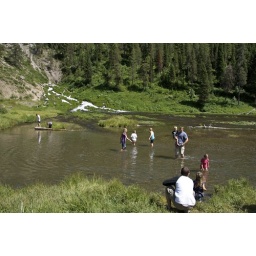
This is the headwaters of the Warm River above Ashton Idaho. Lots of water comes out of the ground here